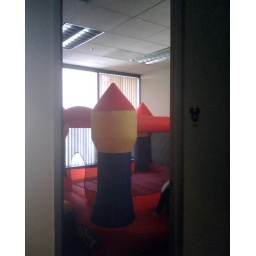
Bounce house in an empty office